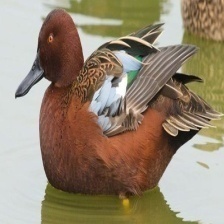
Species: CINNAMON TEAL
Scientific name: ANAS CYANOPTERA
ImageNet parent category: drake